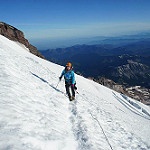
Label: glacier